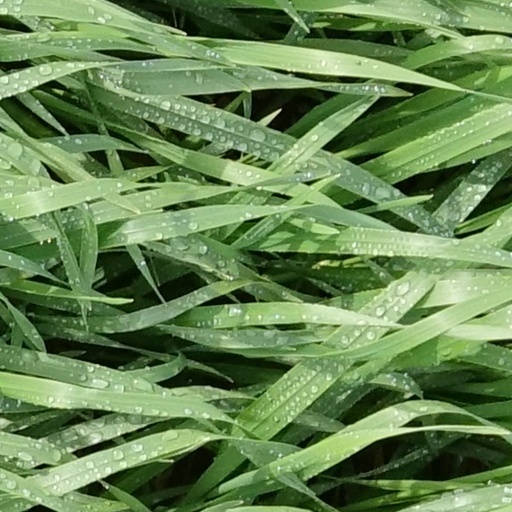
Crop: wheat